Holy Family Church, School, and Rectory

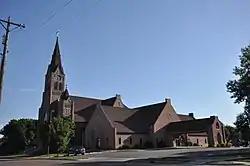

The Holy Family Church, School, and Rectory in Mitchell, South Dakota is a historic church complex at Kimball and Davison Sts., E. 2nd and E. 3rd Avenues. It was built in 1906, 1912, and 1921 and was added to the National Register of Historic Places in 1976.